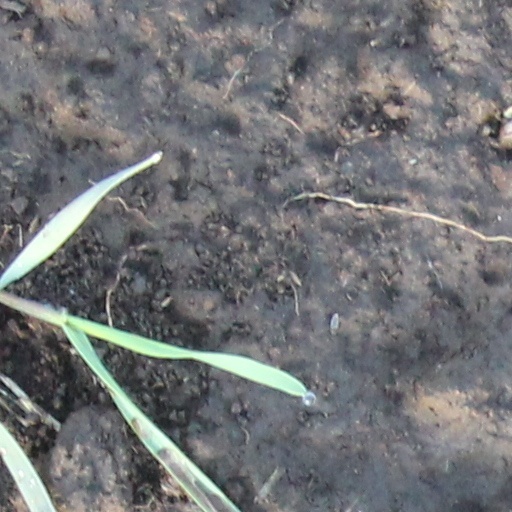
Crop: wheat